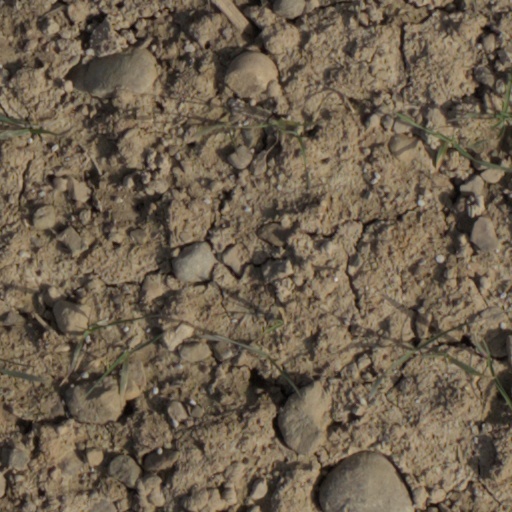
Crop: wheat